Terrifier (film series)

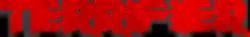
Official franchise logo

Terrifier is an American horror media franchise created by Damien Leone and consisting of slasher films, comic books, novels, and video games. The franchise mainly focuses on Sienna Shaw, a young woman destined to defeat the enigmatic Art the Clown, a demonic serial killer that inhabits the fictitious Miles County, New York. Additionally, the series follows the Little Pale Girl, a sinister entity accompanying Art, and Victoria Heyes, a disfigured survivor struggling with her mental health who the Little Pale Girl possesses, becoming Art's accomplice.